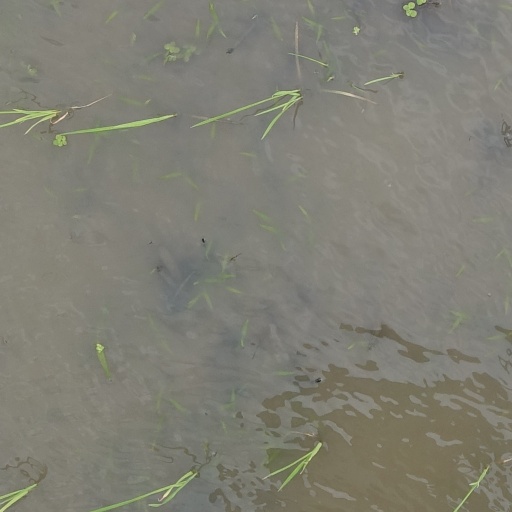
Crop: rice